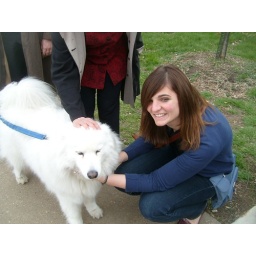
cute dog by the tidal basin